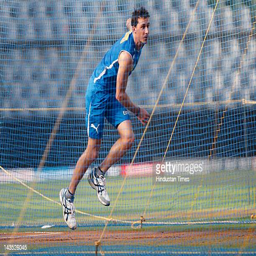
cricketer during the practice session